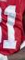
Number: 1